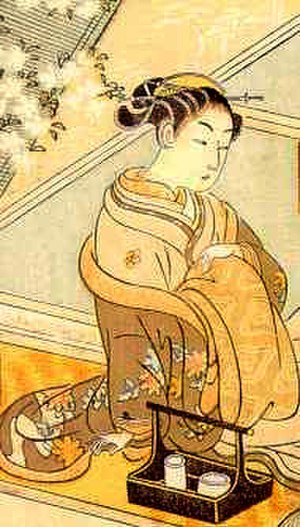
Geisha / Geisha og prostitution
En Orian forbereder sig til en kunde, ukiyo-e tryk af Suzuki Haronubu (1765).
Geisha, Geiko eller Geigi er traditionelle japanske kunstnere. De var almindeligt udbredte i det 18. og 19. århundrede og findes stadig.